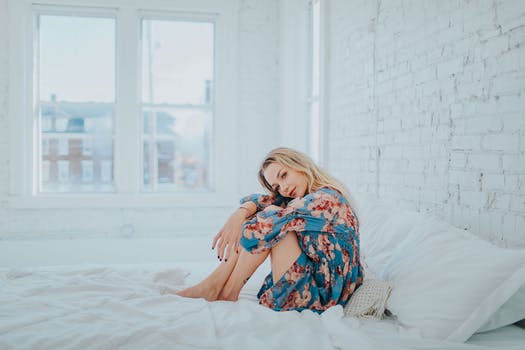
Label: No Watermark